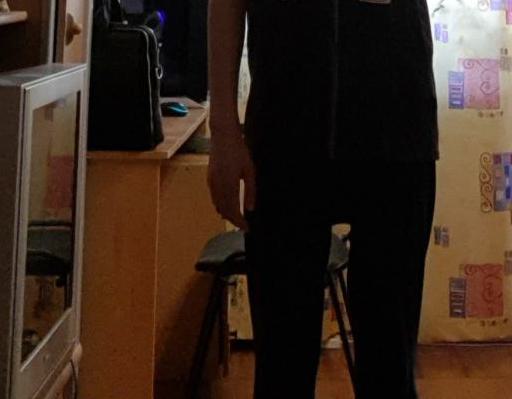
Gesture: no_gesture